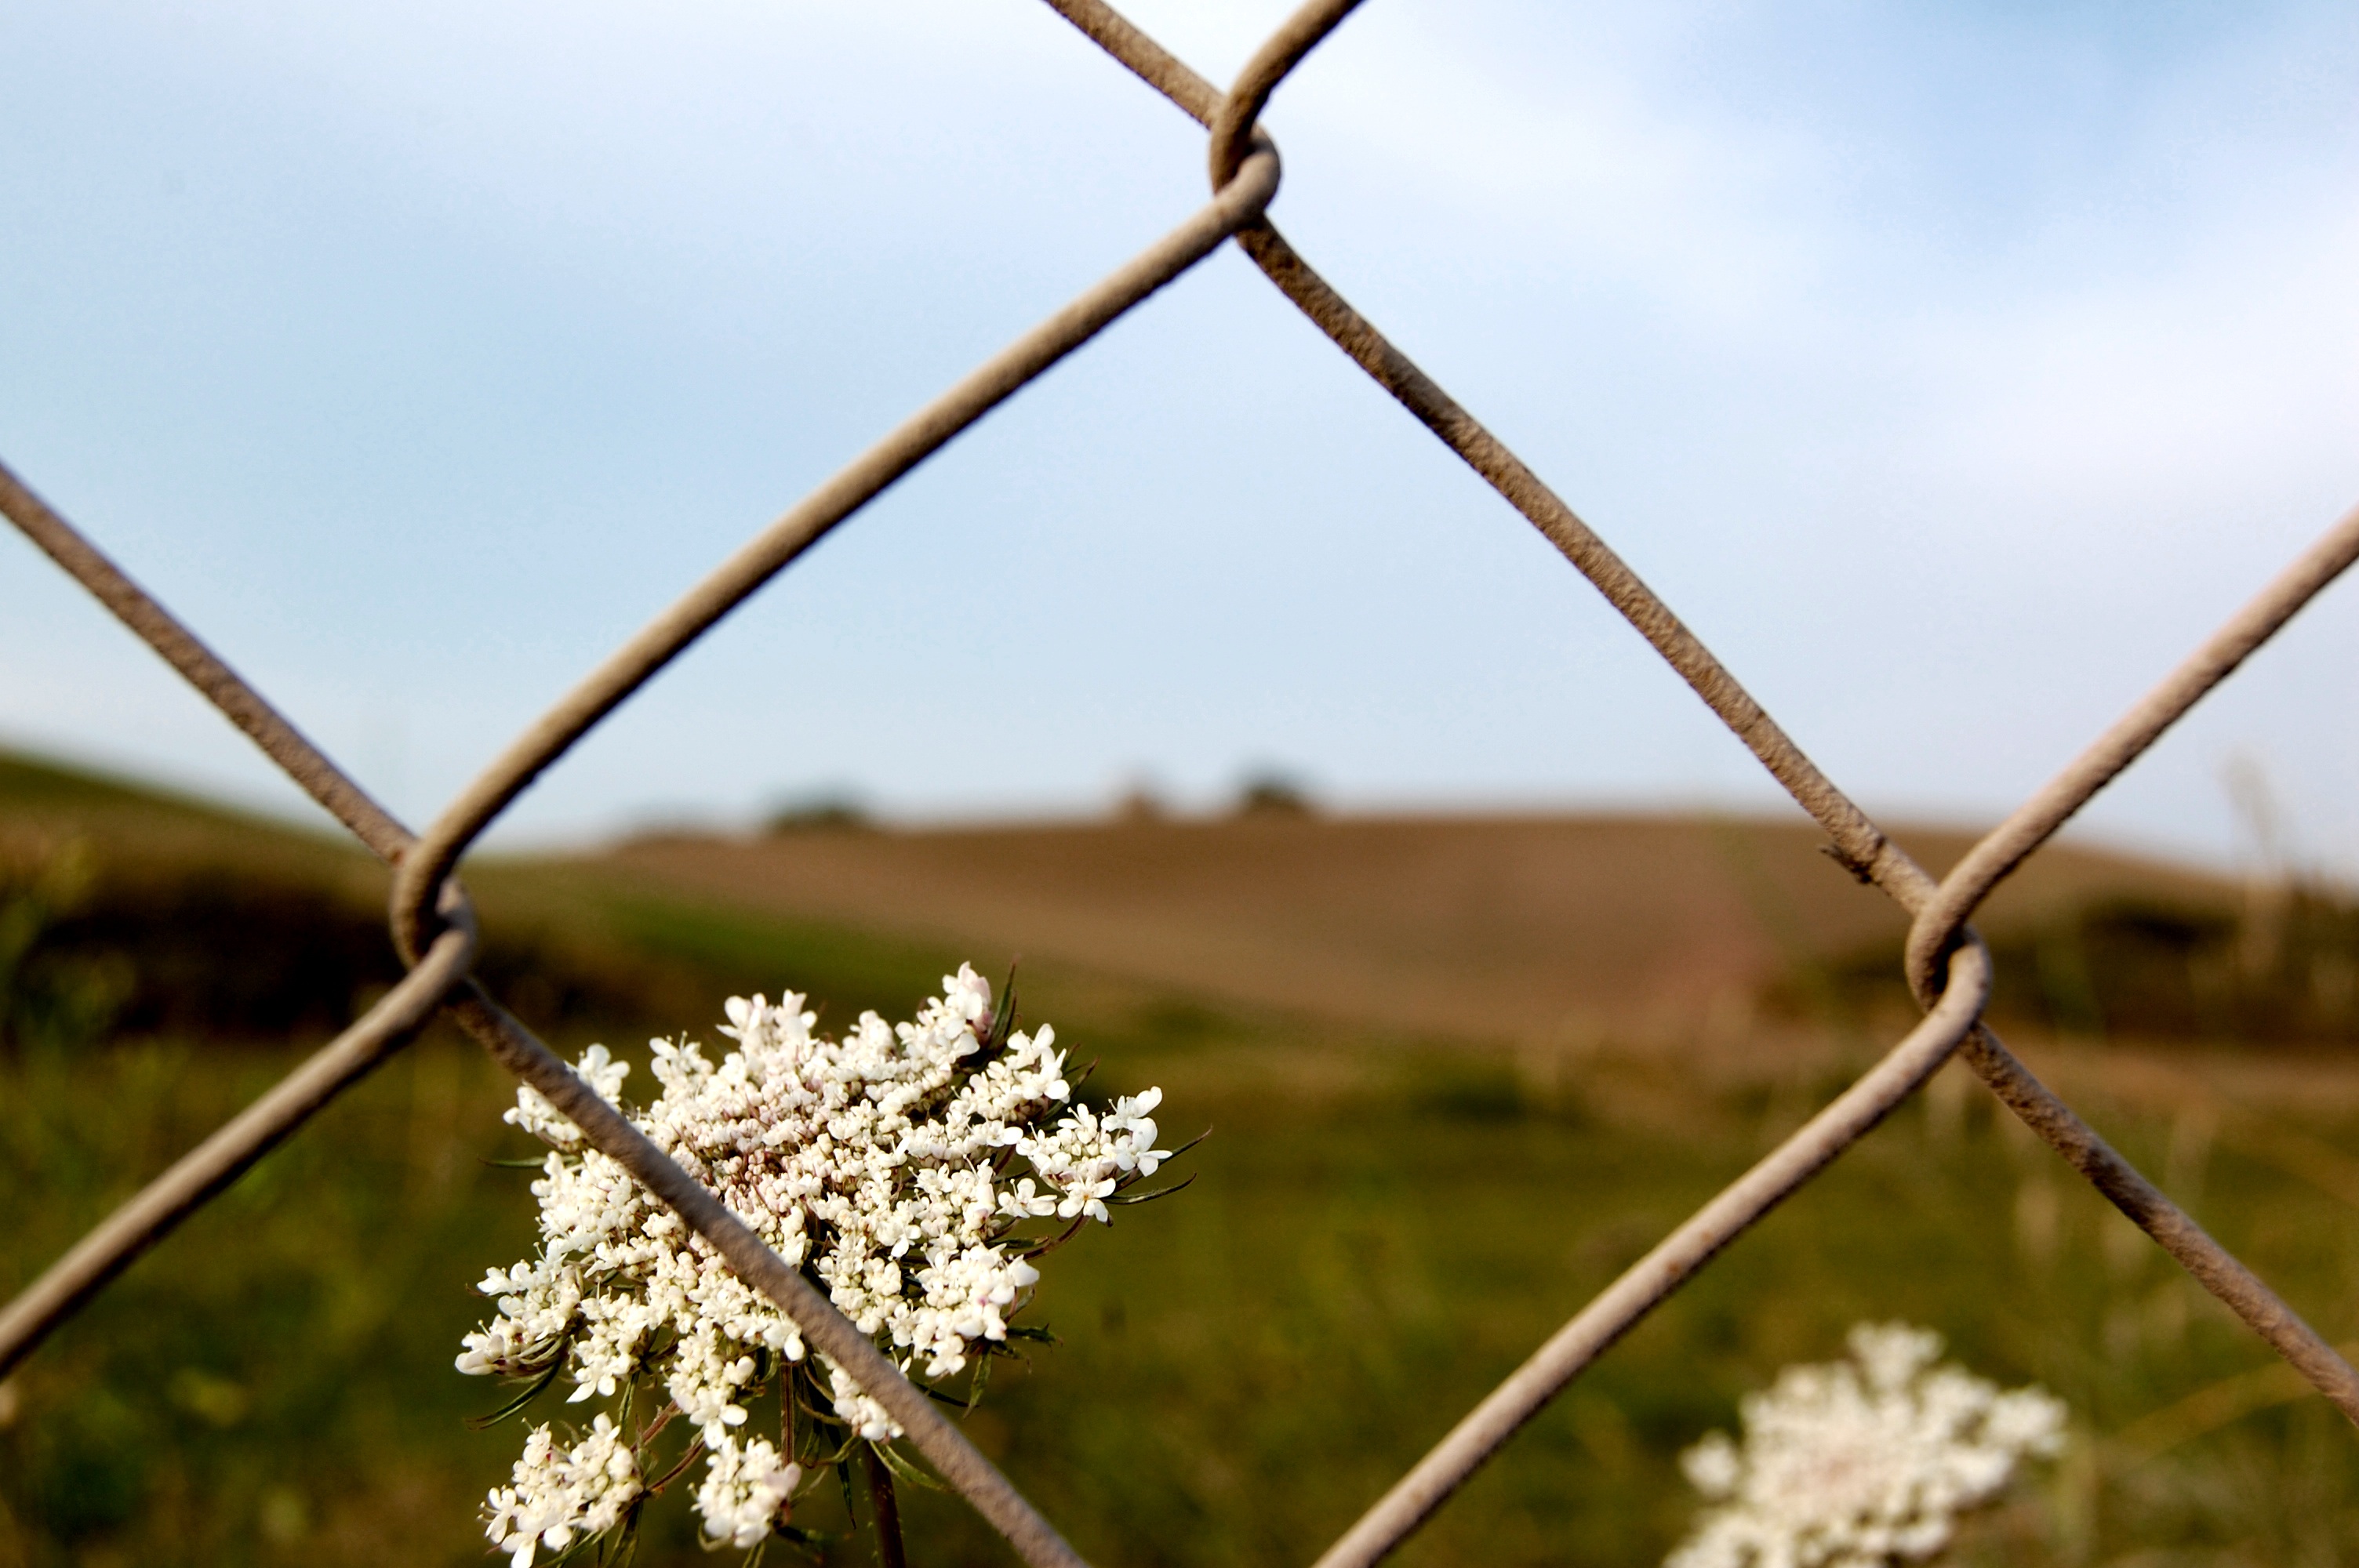
tree, nature, grass, branch, blossom, plant, sunlight, leaf, flower, frost, spring, produce, flora, season, twig, close up, macro photography, rural area, grass family, woody plant